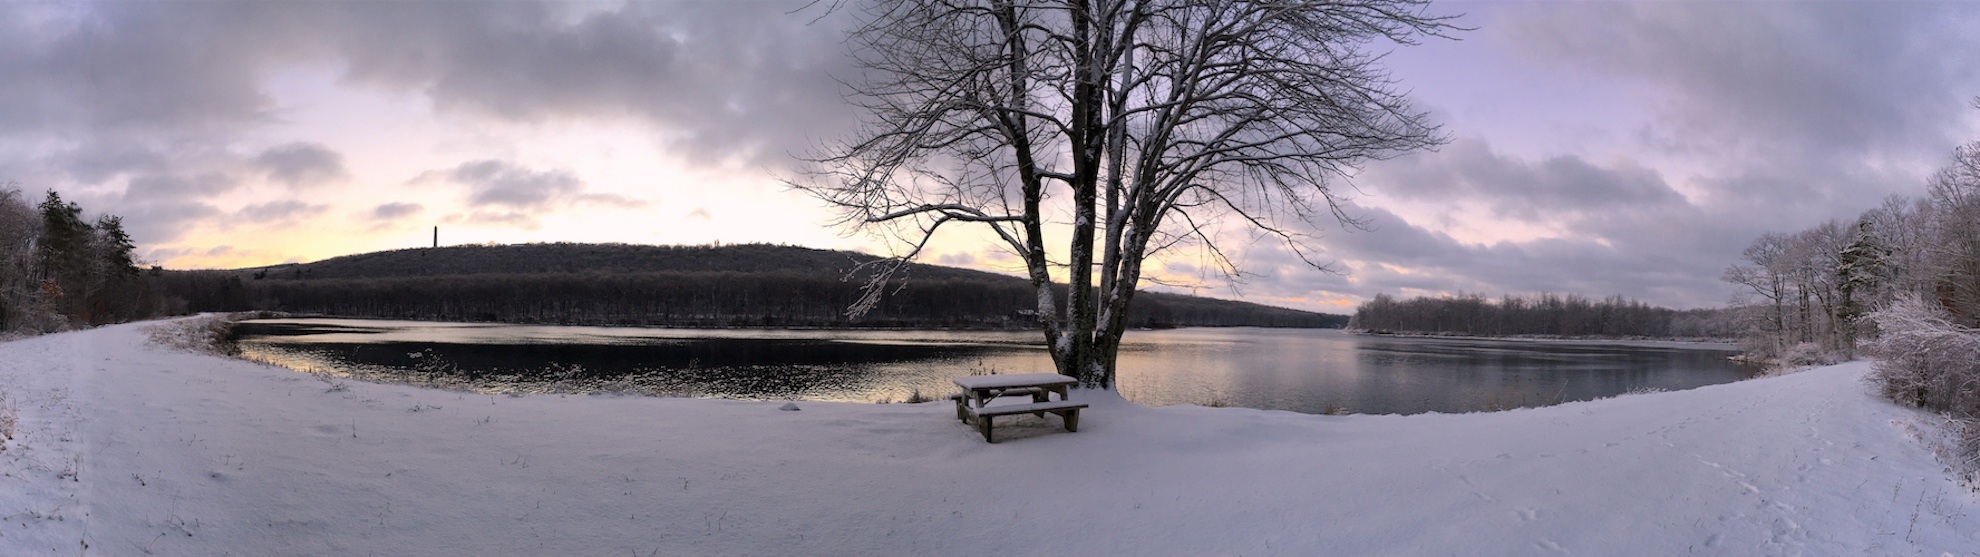
landscape, tree, water, nature, outdoor, mountain, snow, cold, winter, light, sky, sunrise, white, countryside, sunlight, morning, lake, frost, dawn, country, ice, twilight, rural, reflection, scenic, natural, park, scenery, weather, frozen, blue, season, freezing, nj, atmospheric phenomenon, geological phenomenon, high point state park